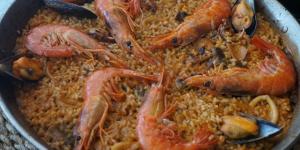
paella marinera facil paso a paso